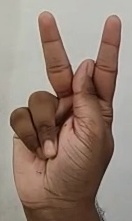
ASL sign: K